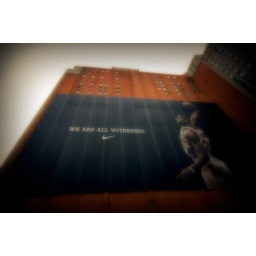
This is a huge advertisement on the side of a very tall building in Cleveland (across the street from Cleveland Arena).